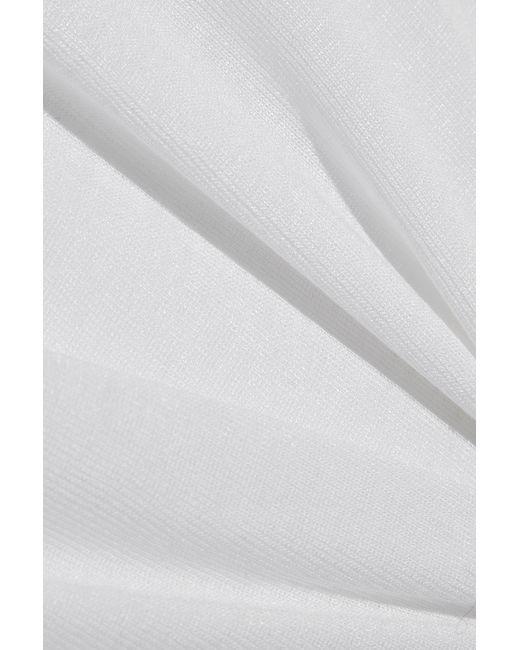
Weißes Baumwollmaterial für Damenkleid